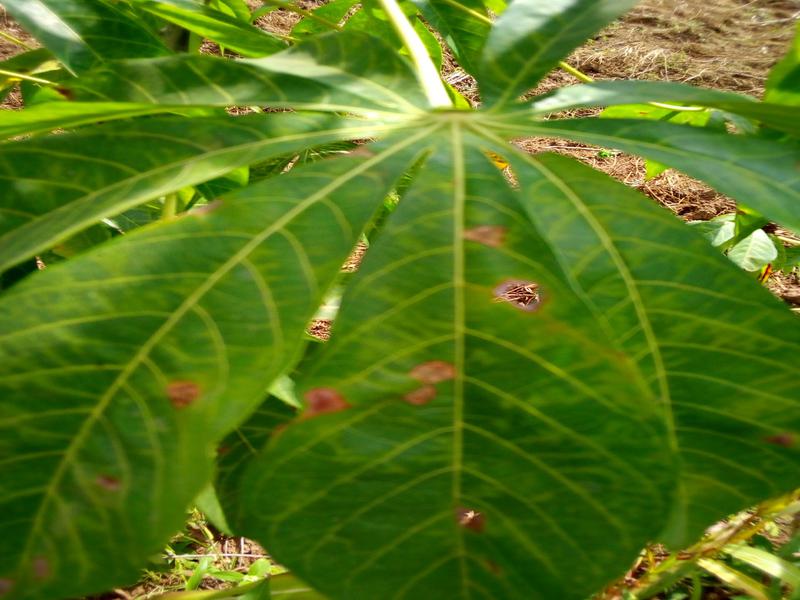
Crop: cassava
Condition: brown_streak_disease